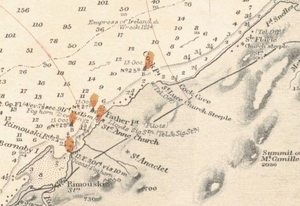
L'Empress of Ireland est un paquebot transatlantique de la Canadian Pacific Steamship Company lancé le 26 janvier 1906 et qui assurait la liaison régulière entre Québec et Liverpool, en Angleterre. Le 29 mai 1914, il fait naufrage dans l'estuaire du Saint-Laurent, près de Rimouski. Avec 1 012 victimes parmi les 1 477 personnes embarquées, il constitue « le plus grand naufrage survenu au Canada » et se classe parmi les plus grands naufrages du début du XXᵉ siècle, avec ceux du Titanic et du Lusitania.